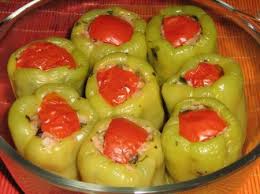
Yemek: biber_dolmasi